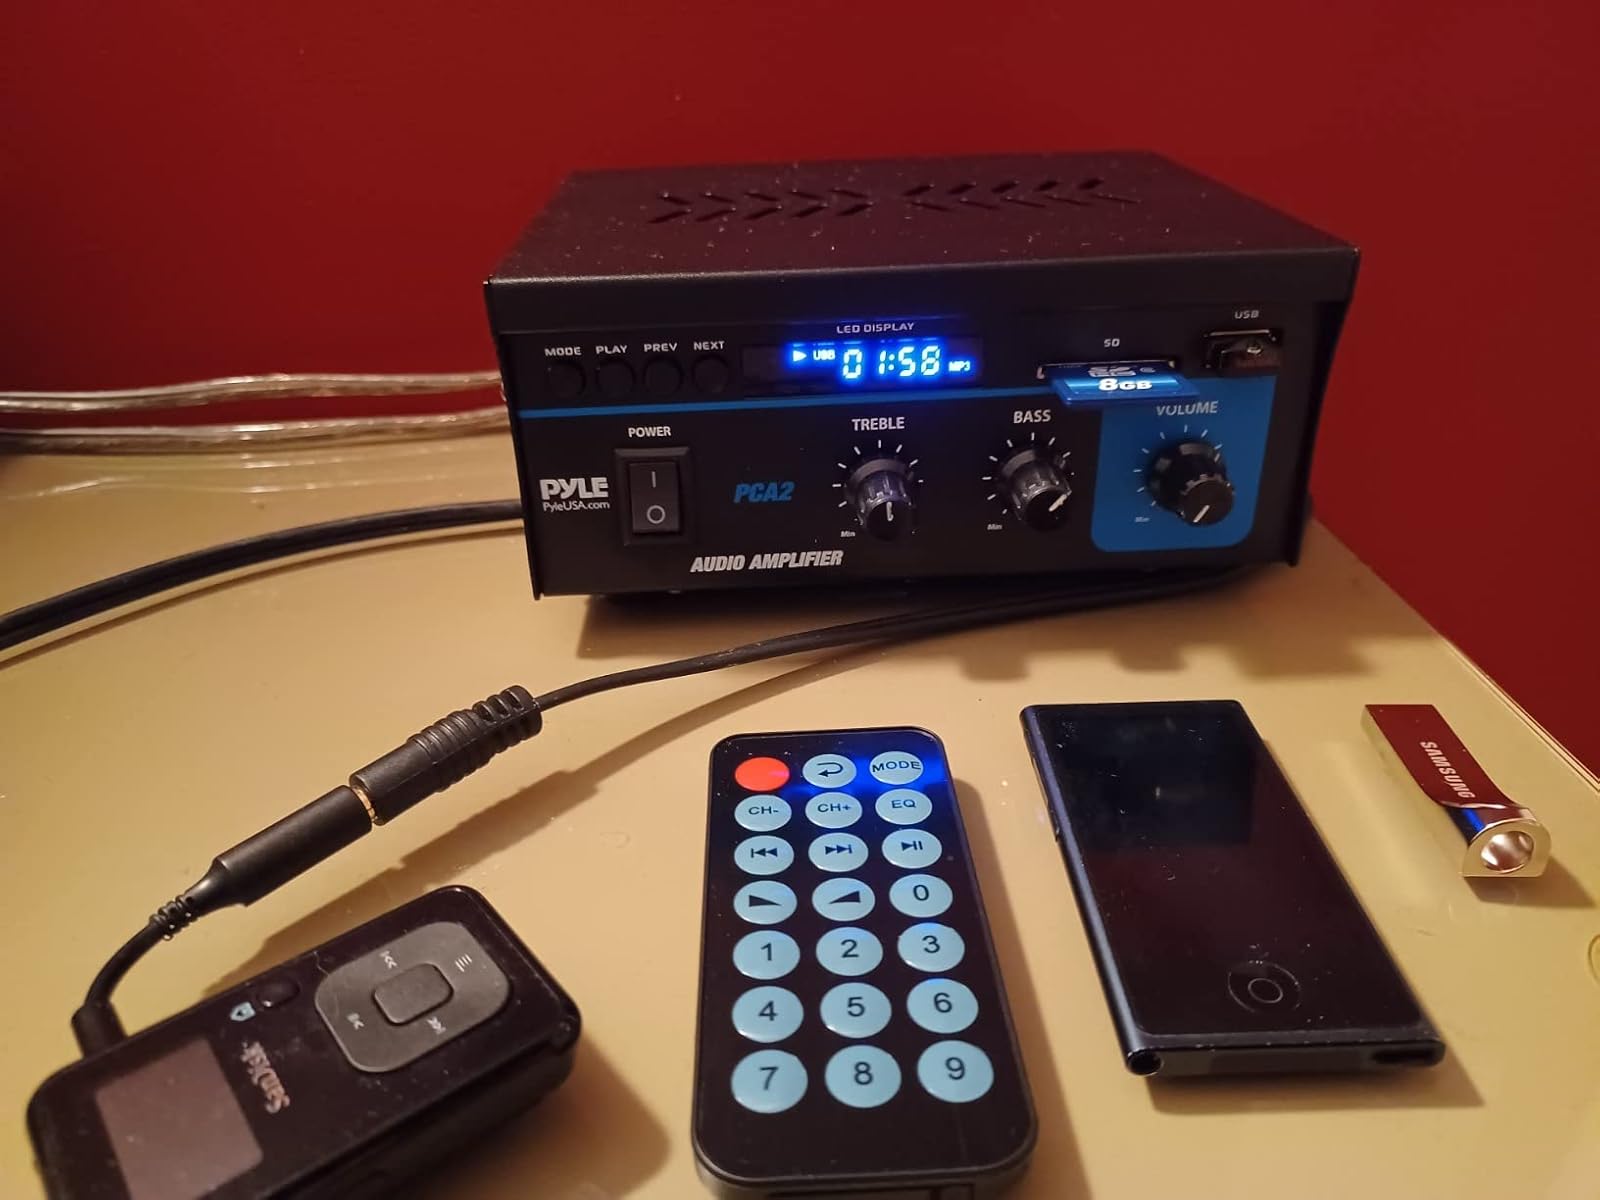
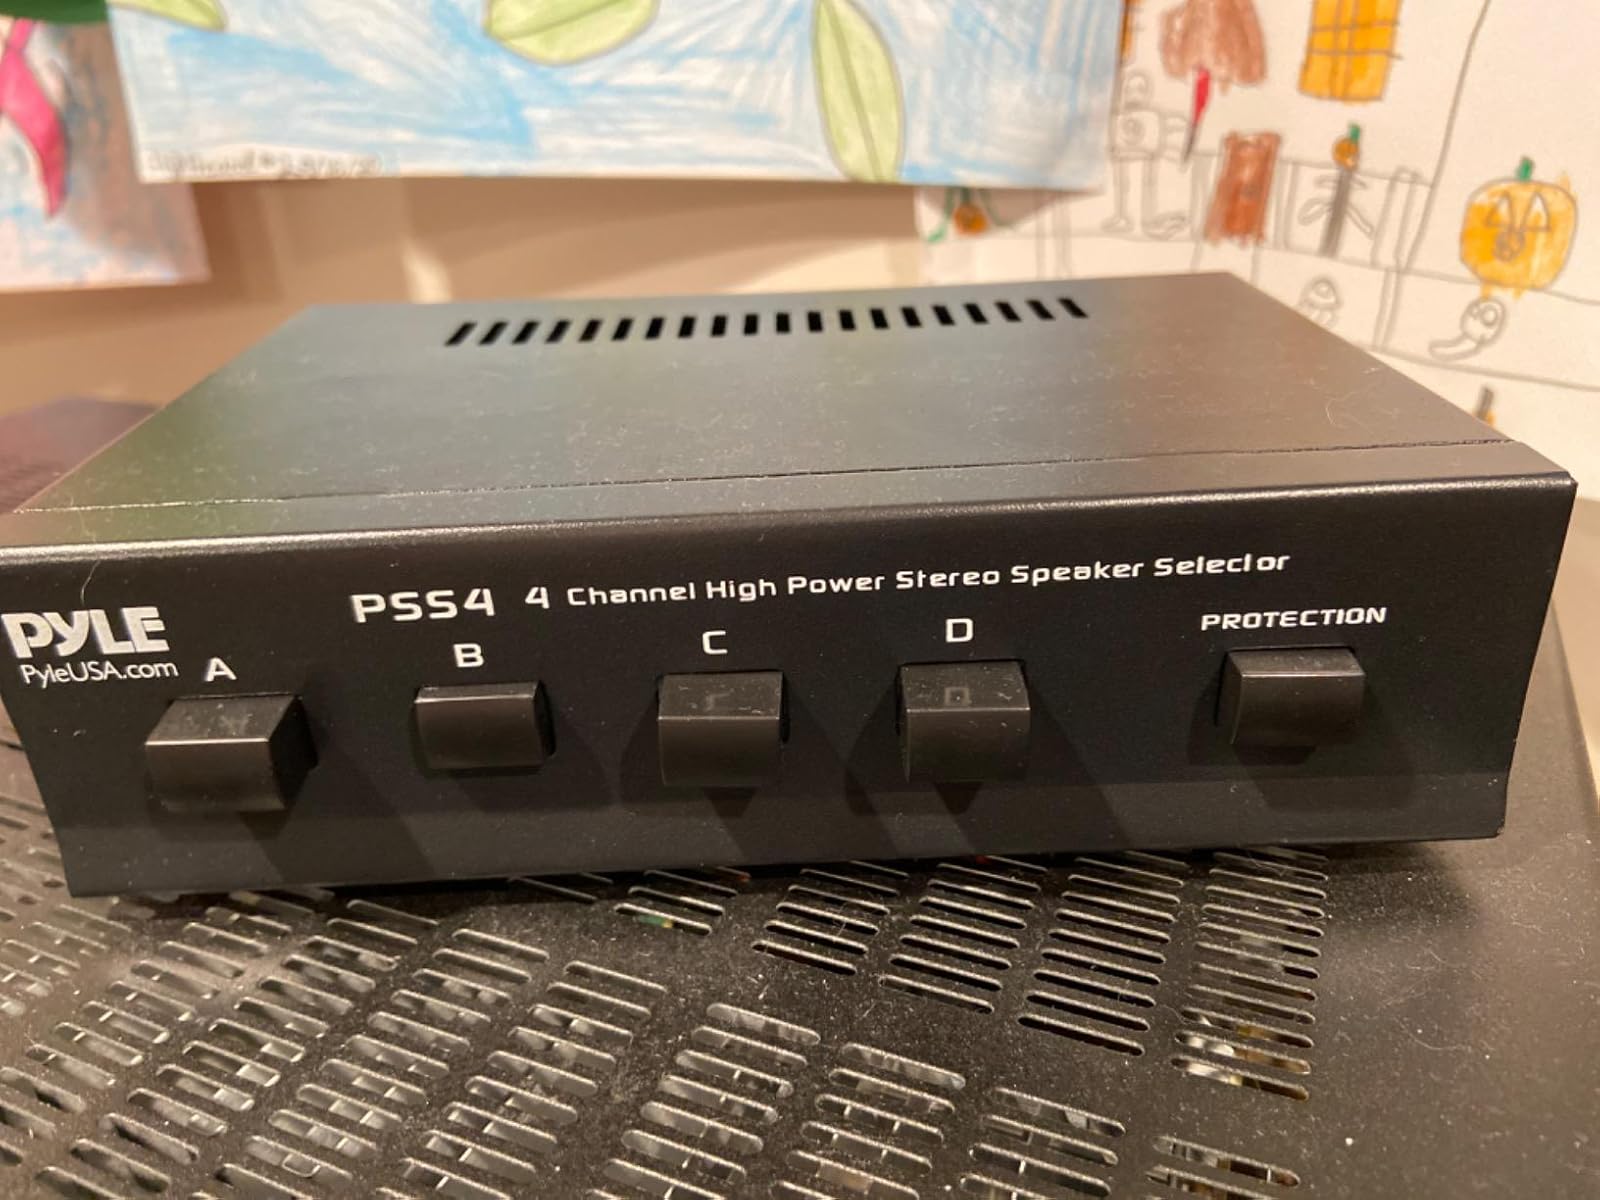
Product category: speaker
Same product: no